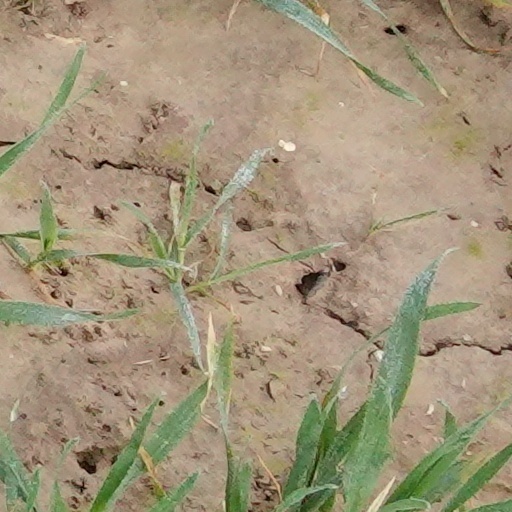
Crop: wheat